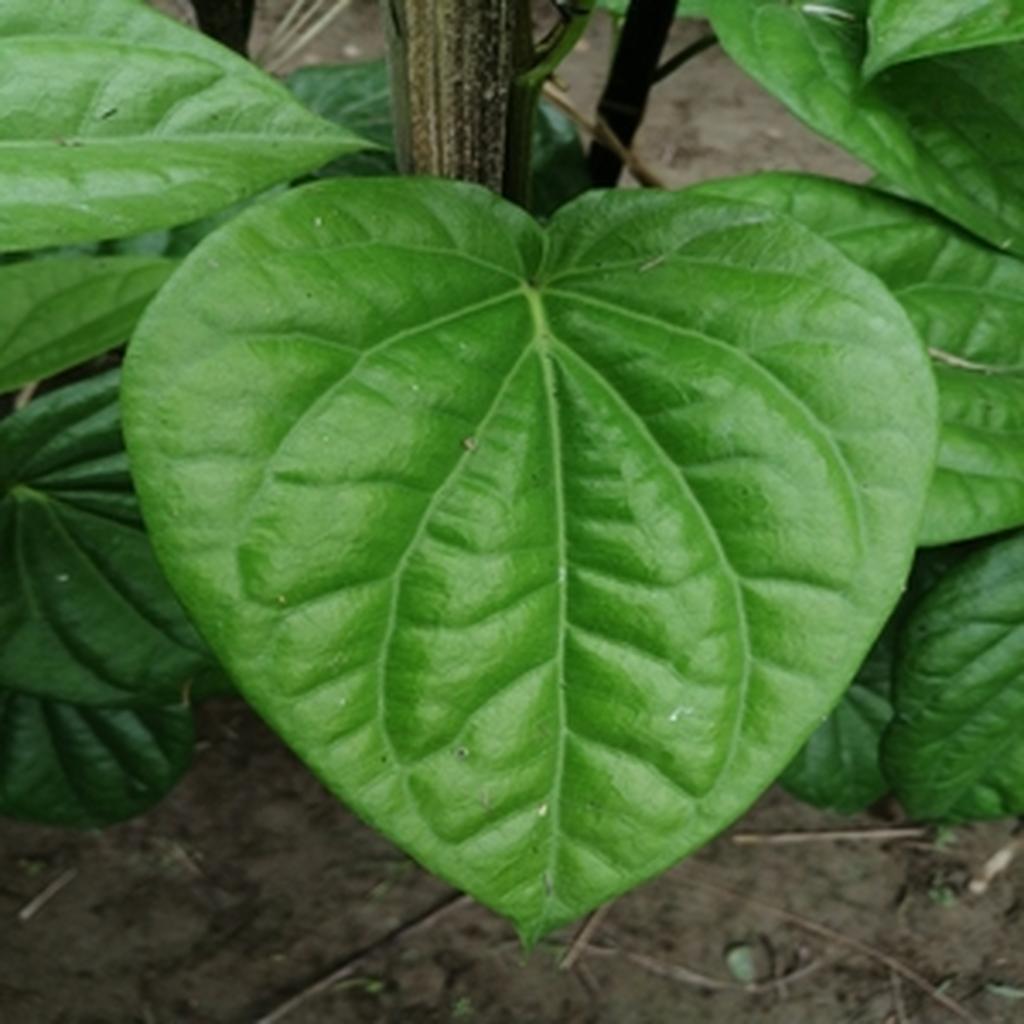
Label: Healthy_Leaf